Fresno Yosemite International Airport

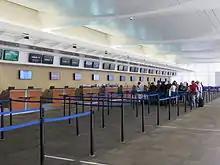
Check-in counters

Fresno Yosemite International Airport is currently working on a $127 million expansion project that will make several changes to the terminal, including the addition of a new concourse building with two new gates that can be used for both domestic and international flights, enlarging the screening area for arriving international passengers, expanding the luggage-handling and sorting area for outbound flights, new shopping/dining areas, and expanding the Transportation Security Administration security checkpoint.